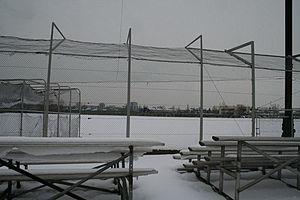
Mainz Athletics est un club allemand de baseball et de softball situé à Mayence fondé en 1988. Champion d'Allemagne en titre, les A's disputent la Coupe d'Europe de baseball 2008 en juin 2008.